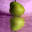
Label: pear